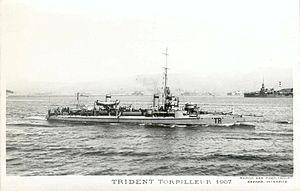
Destroyer (contre-torpilleur) français Trident de classe Claymore.